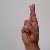
The image shows a hand gesture representing the letter 'R' in Indian Sign Language.